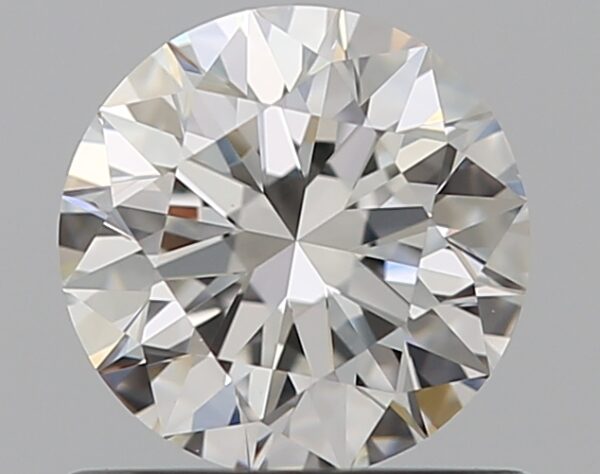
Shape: round
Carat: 0.7
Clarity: VVS2
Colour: G
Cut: EX
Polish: EX
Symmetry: EX
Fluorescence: N
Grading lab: GIA
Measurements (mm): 5.65 x 5.68 x 3.54